Beith

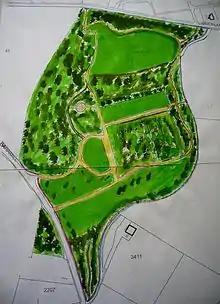
Spier's Old School Grounds.

William Fulton Love, writer and bank agent in Beith, built Geilsland House and developed this small estate near Gateside in the 19th century although the deeds go back to the 17th century. Geilsland was a special school, run by the Church of Scotland as part of its "CrossReach" initiative.